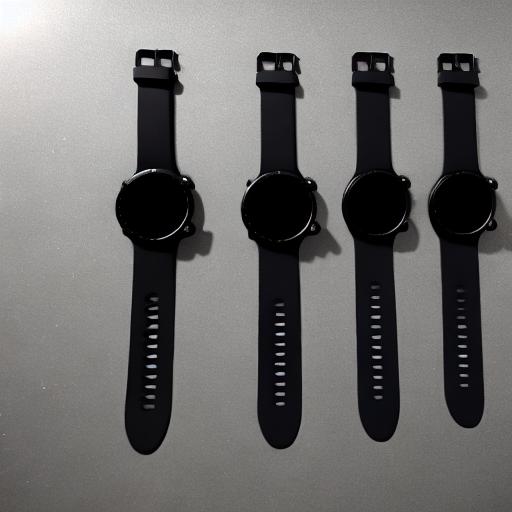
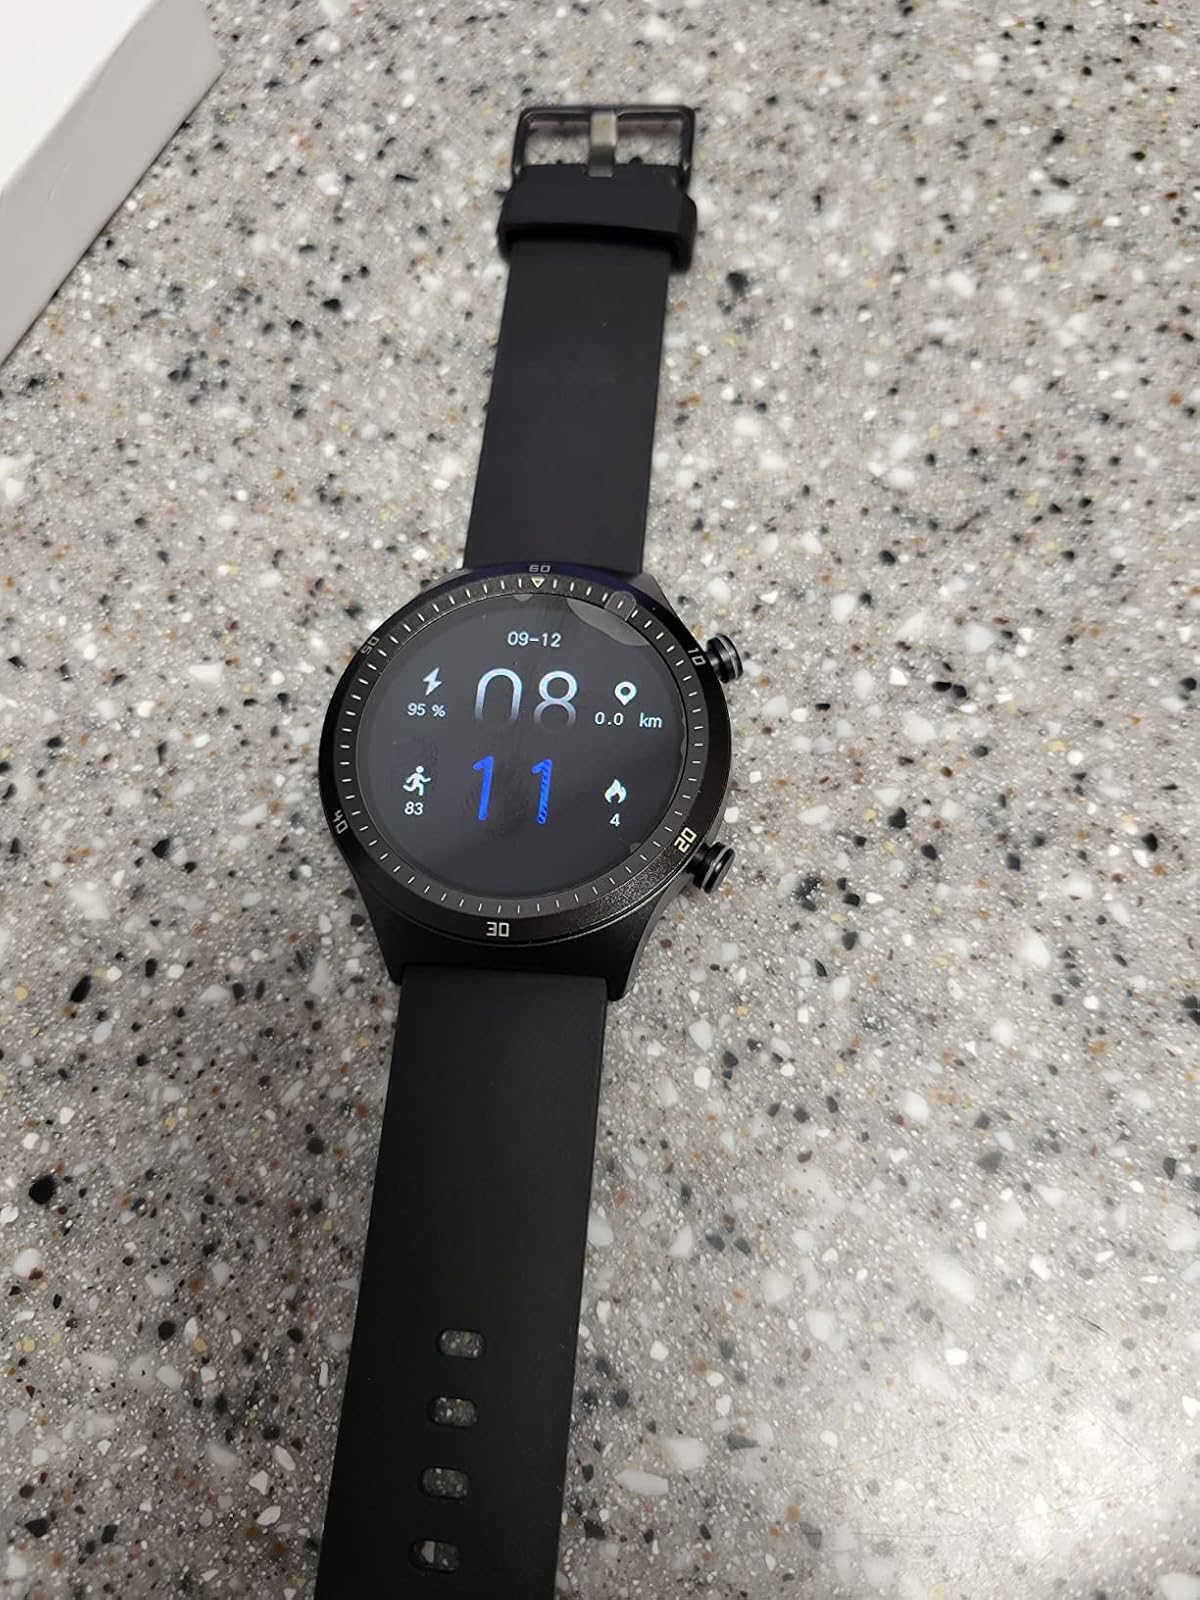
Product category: smartwatch
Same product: no